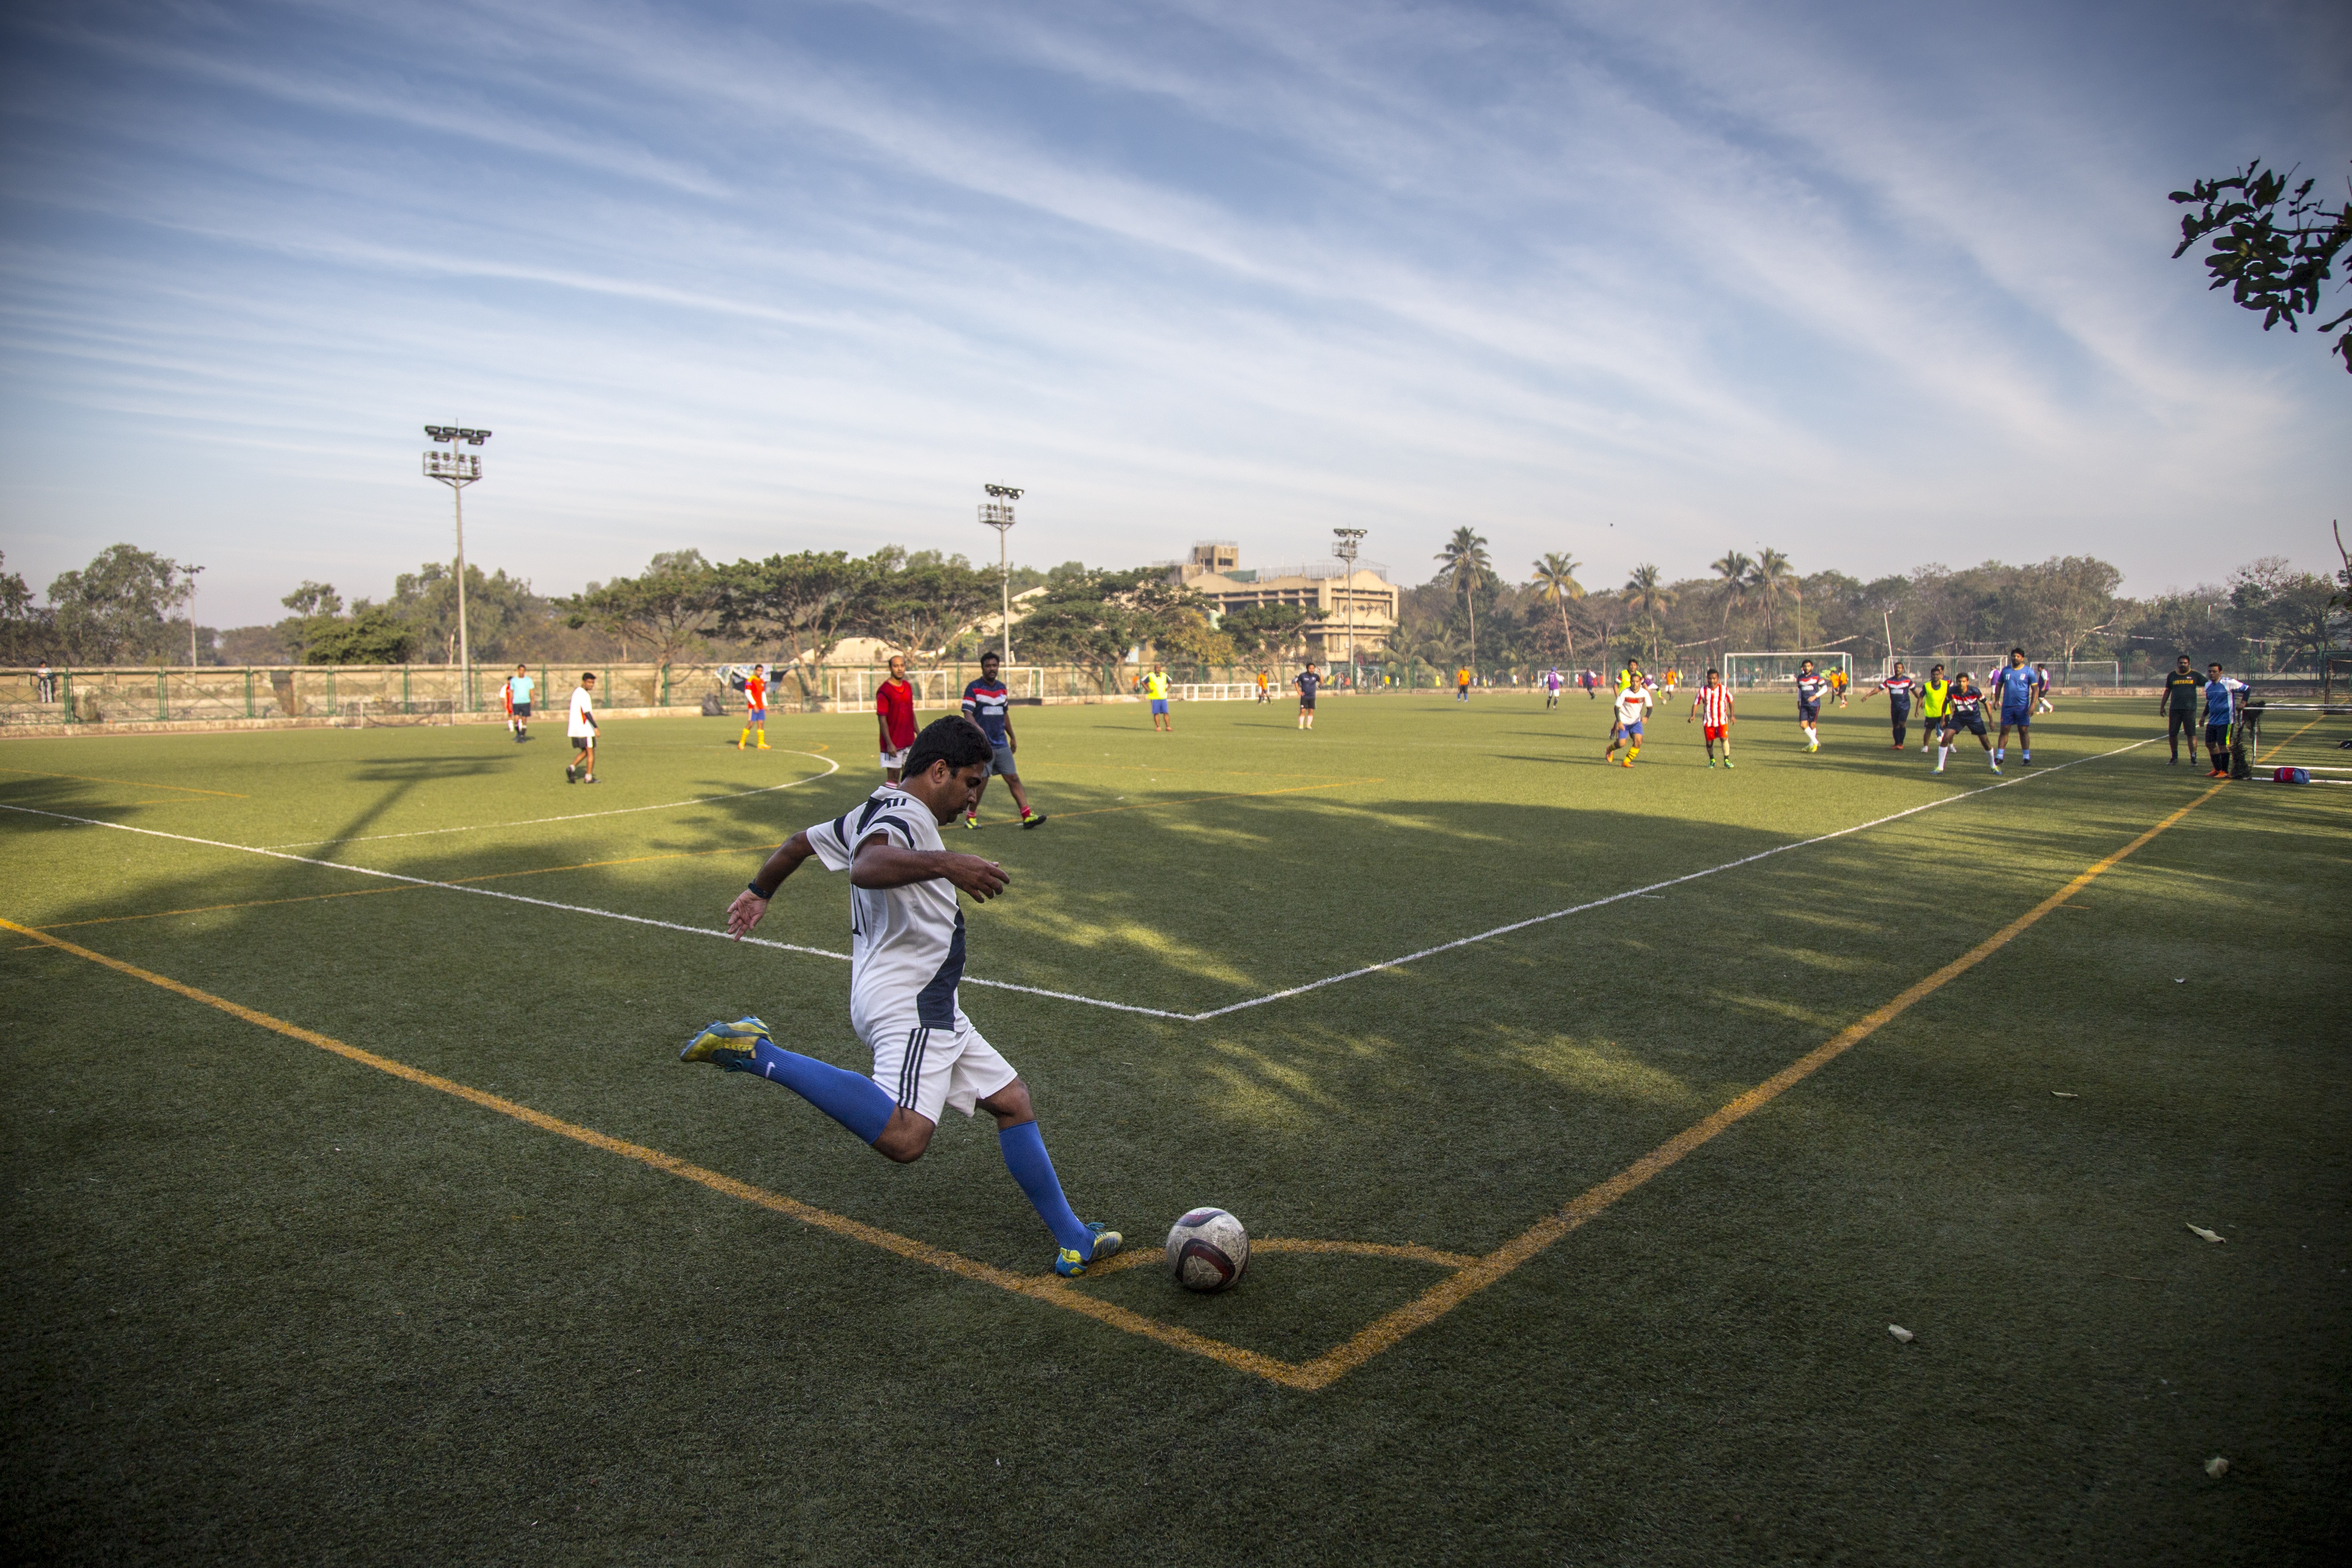
grass, structure, sport, field, game, green, action, training, soccer, playing, football, stadium, goal, player, baseball field, activity, competition, fun, team, sports, ball, football player, outdoor activities, ball game, football team, kicking, soccer player, soccer ball, team sport, soccer team, soccer goal, atmosphere of earth, sport venue